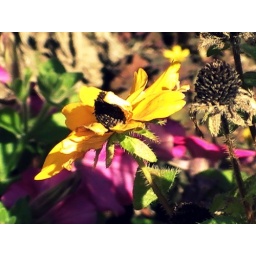
A yellow flower I found in a parking lot.